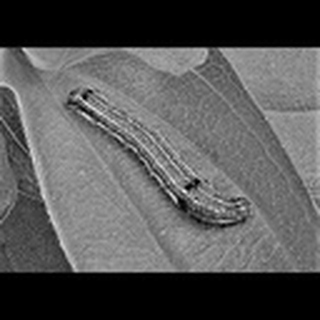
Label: cotton_army_worm